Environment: real
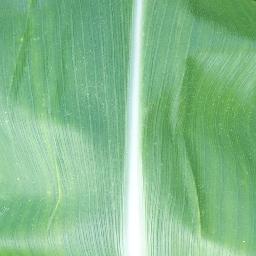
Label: healthy